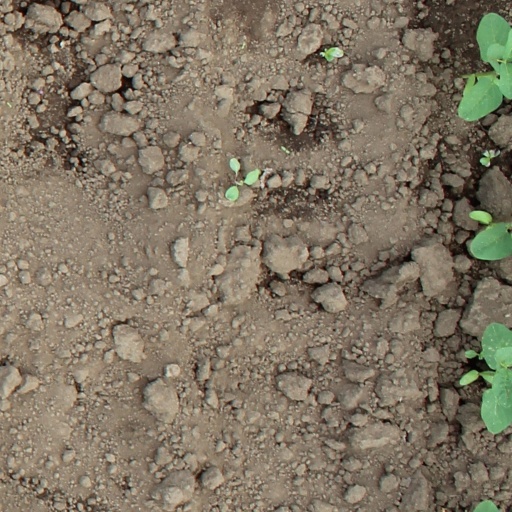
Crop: soybean